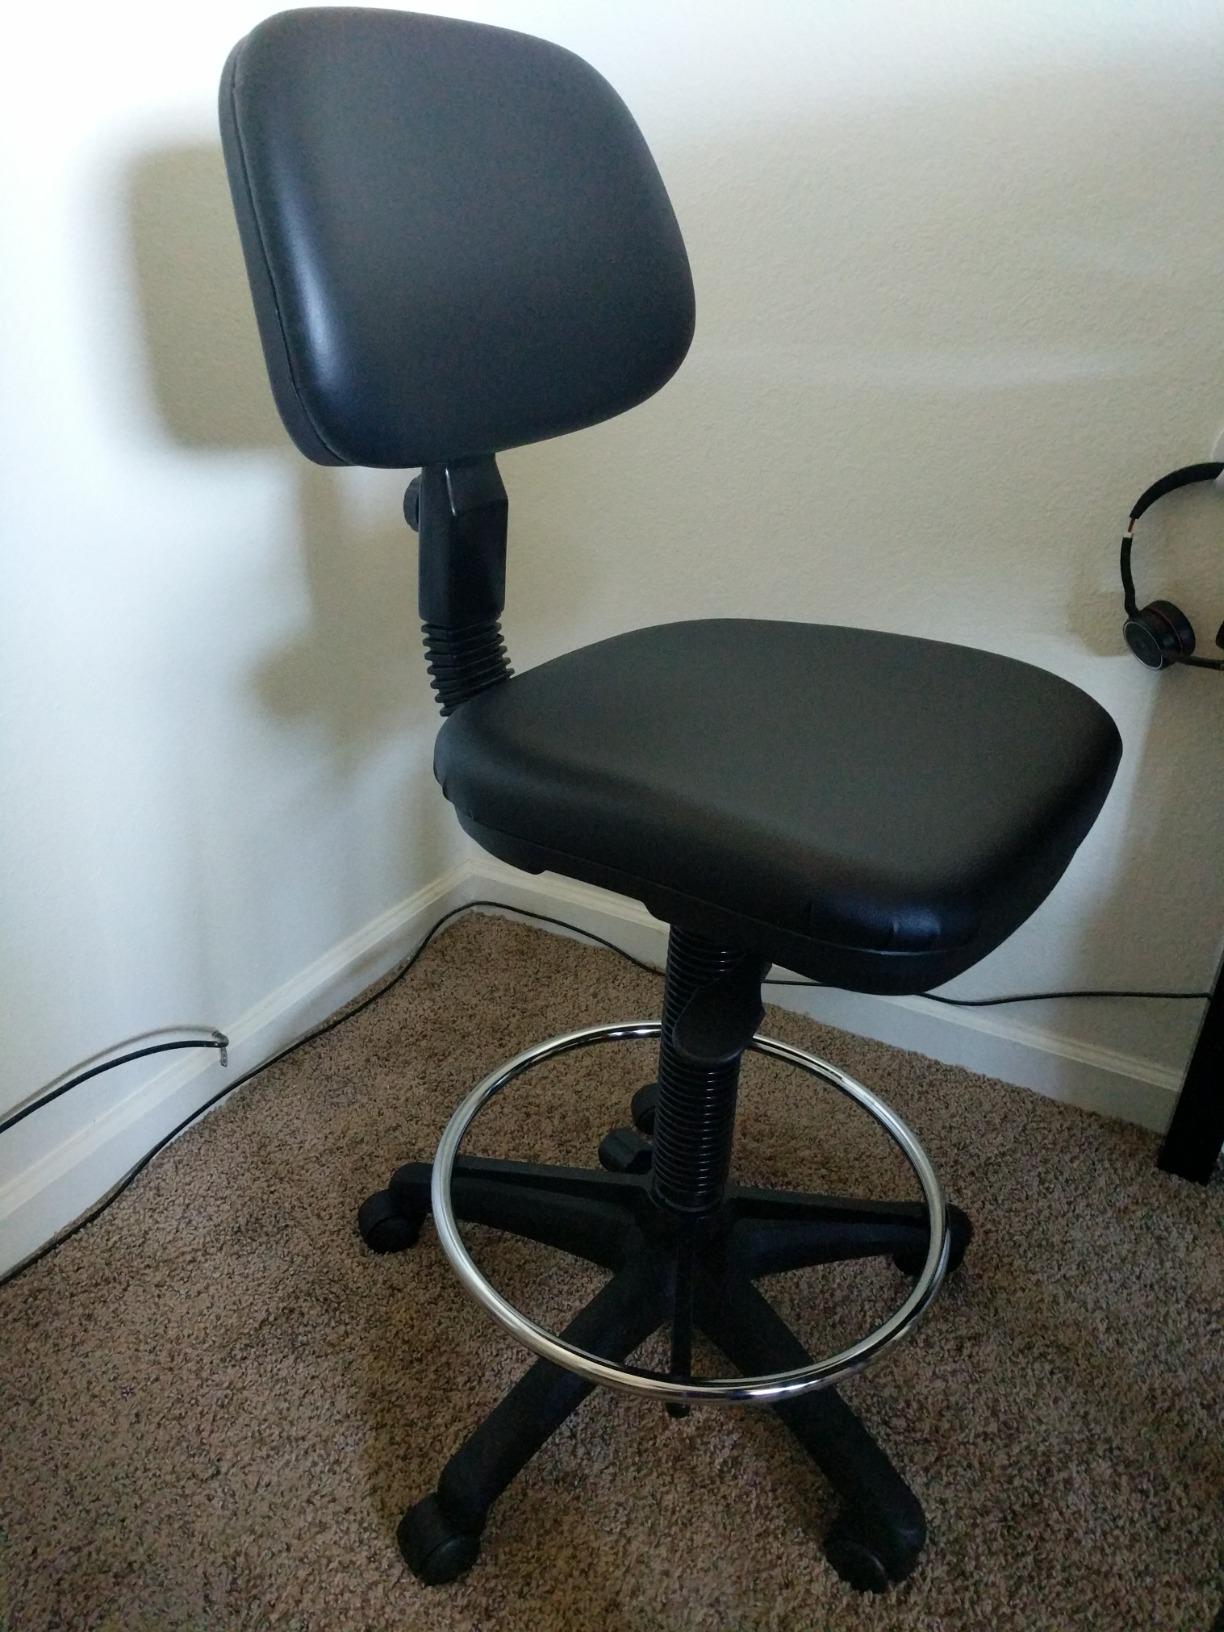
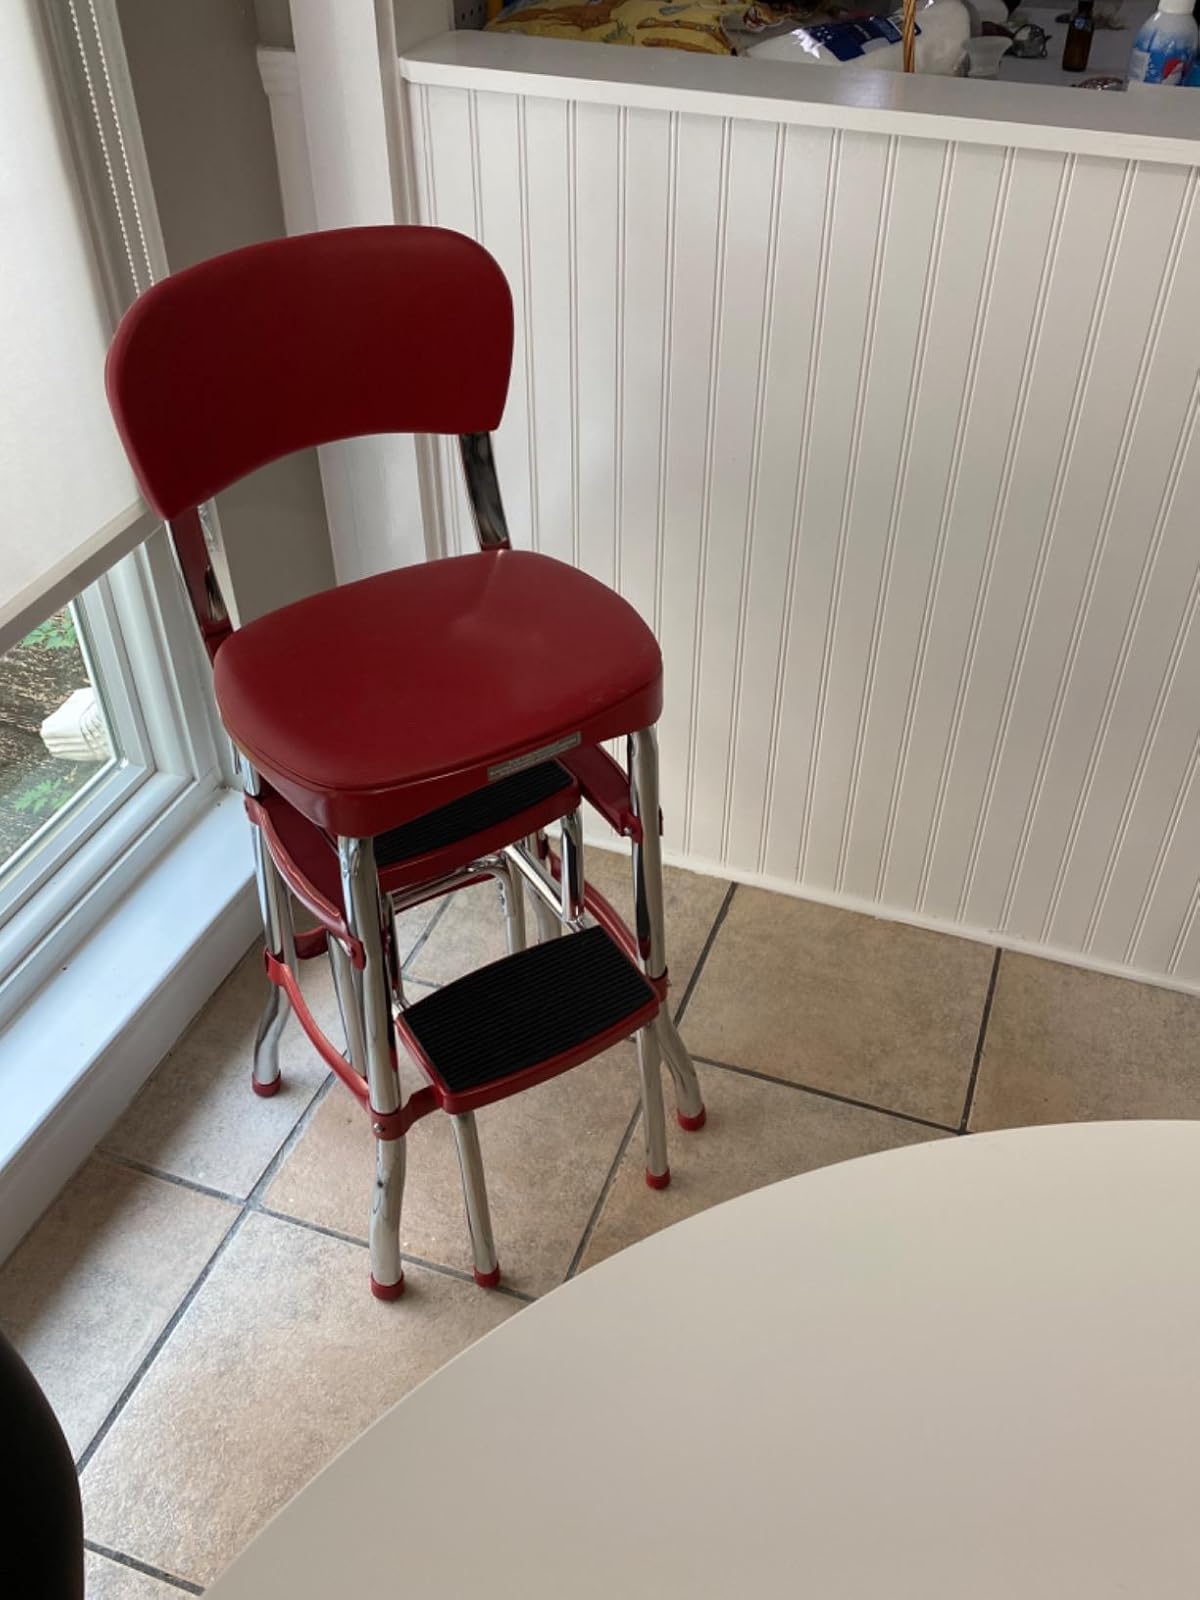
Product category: items_chair
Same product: no